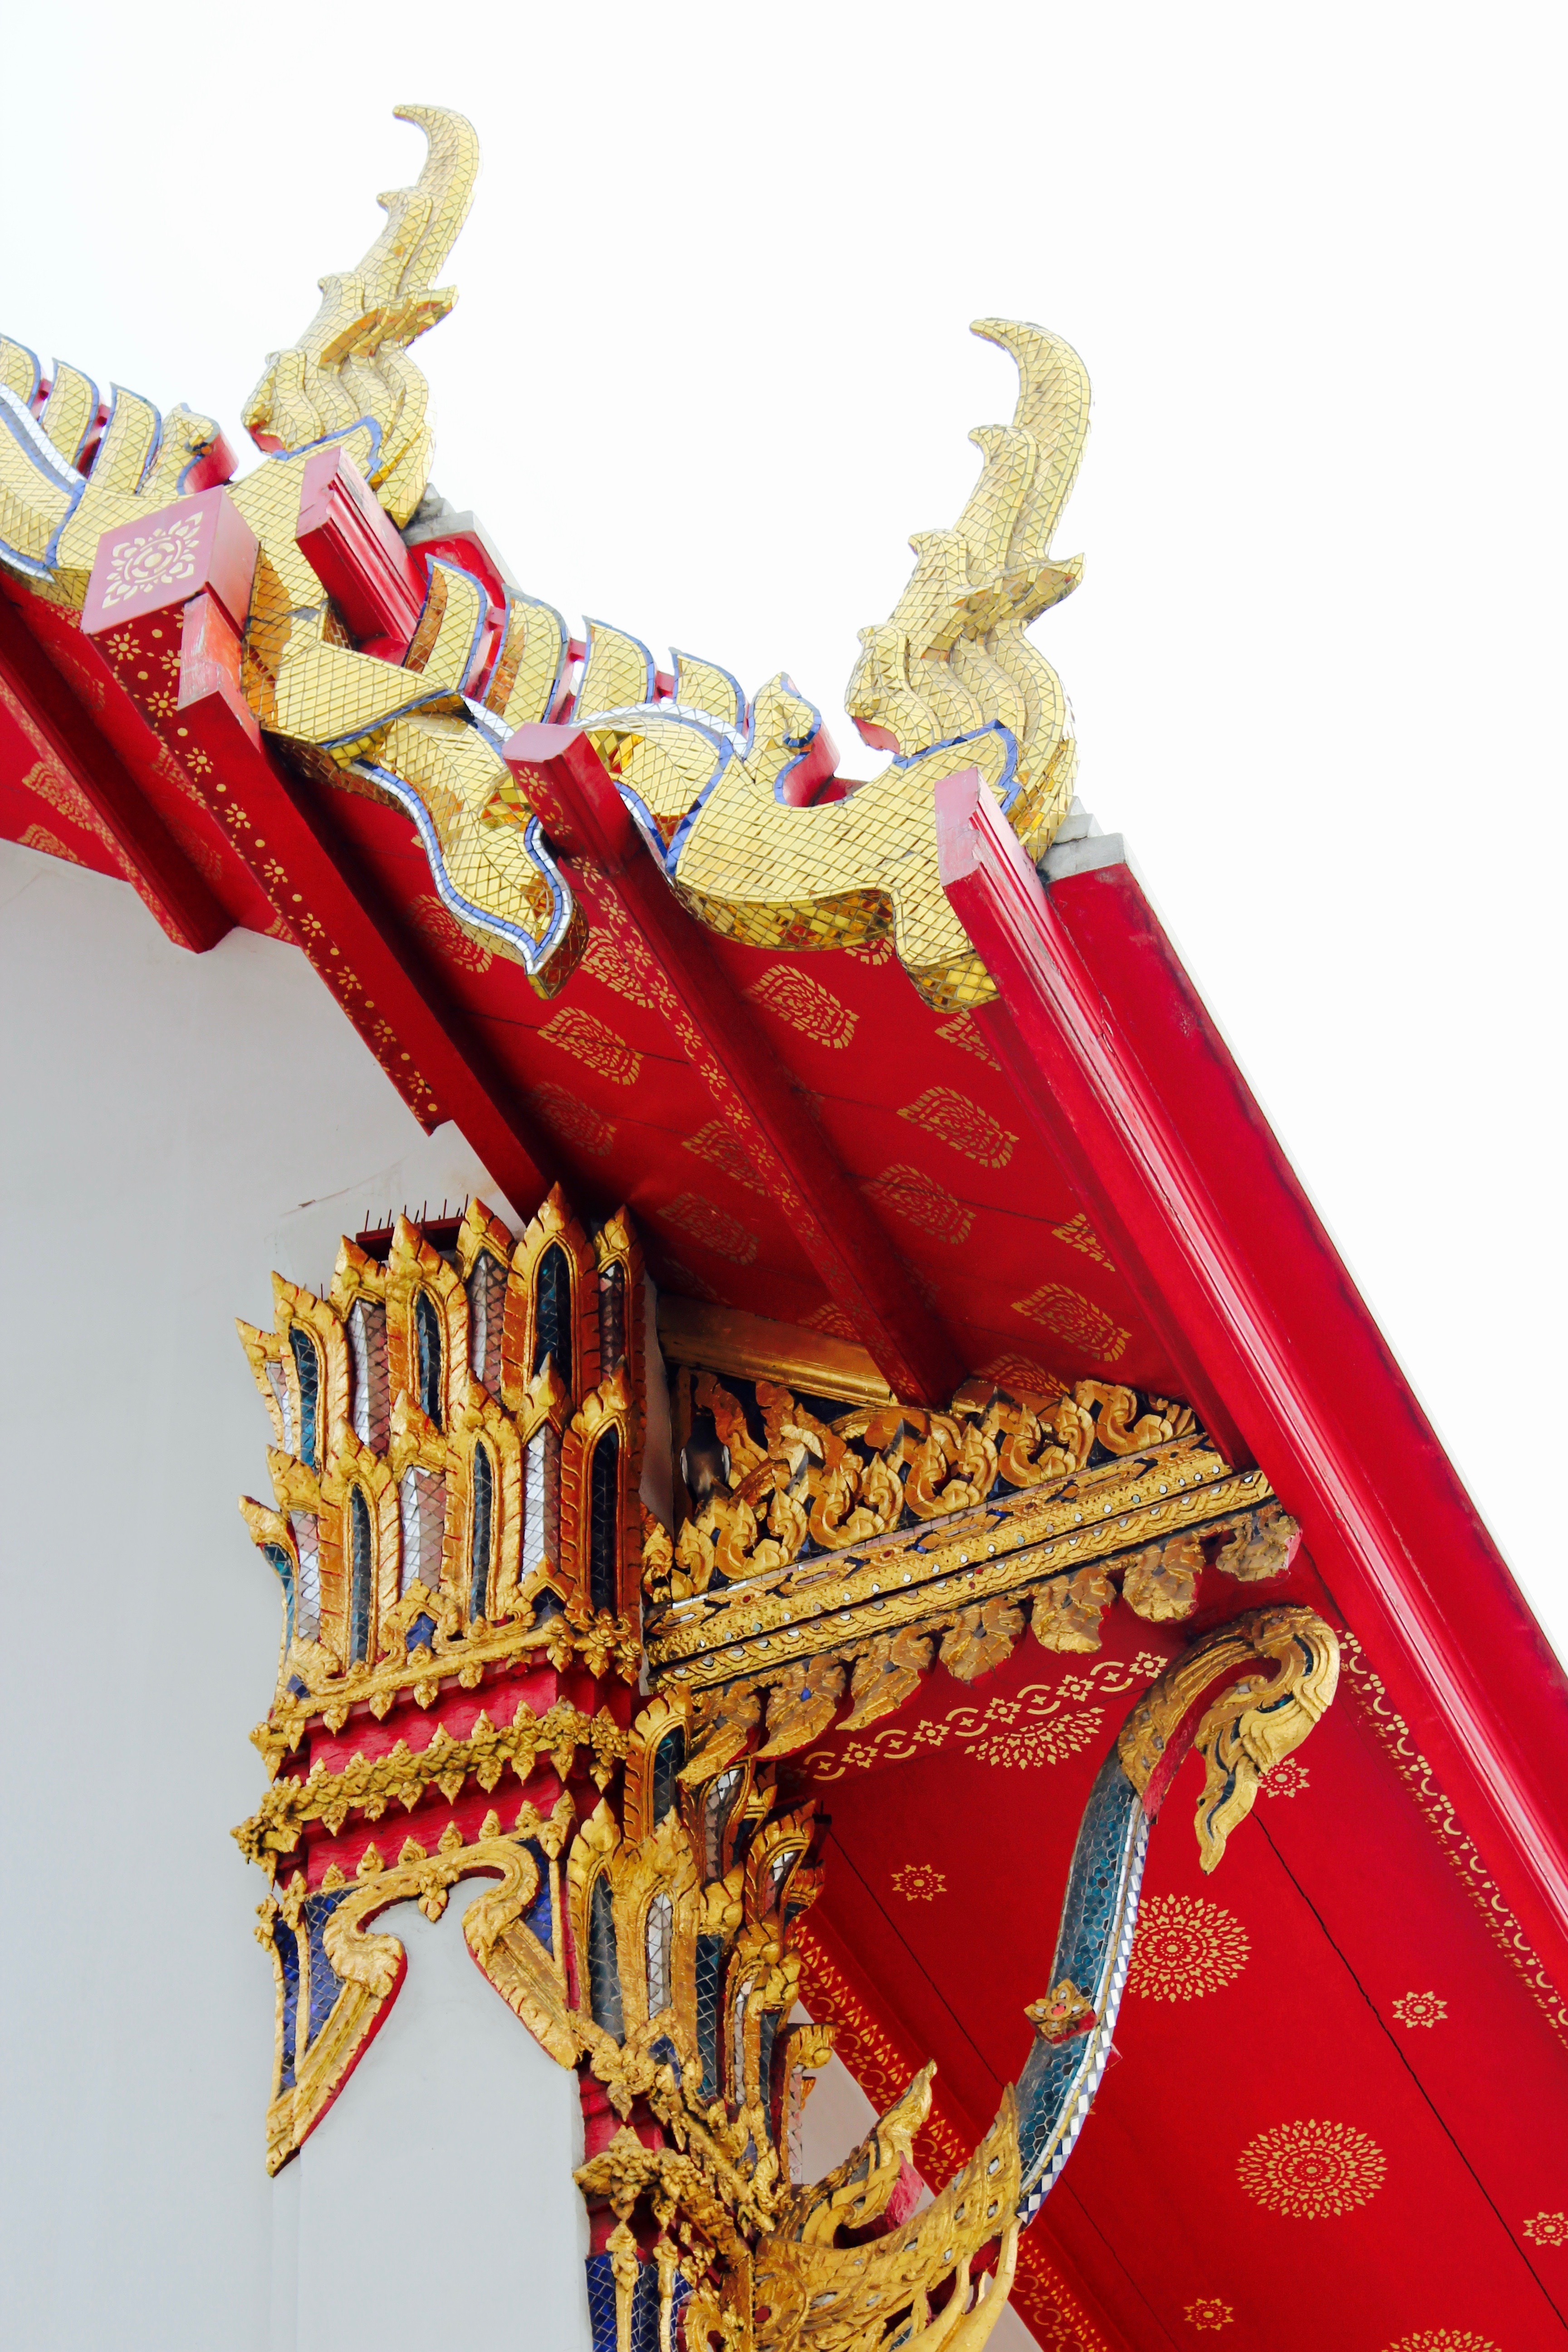
architecture, roof, building, palace, decoration, buddhism, asia, colorful, toy, thailand, ornament, temple, bangkok, tradition, thai, pagoda, southeast, royal palace, roof ornament